Fabio Cudicini

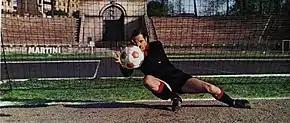
Fabio Cudicini in action for the photographer at the Arena Civica in 1970

A spectacular goalkeeper, who is regarded as one of the best goalkeepers of his generation, and as one of Italy's and Milan's greatest ever goalkeepers, Cudicini was known for his agility, reactions, and shot-stopping ability as a goalkeeper, as well as his large reach, and his tall, slender build and long limbs, which aided him in coming off his line to collect crosses, but also occasionally limited his speed and mobility at times. Although he often stood out throughout his career for his athleticism in goal and ability to produce acrobatic dives and decisive saves, he was also known to be an extremely efficient rather than flamboyant goalkeeper, who possessed an excellent positional sense. A precocious talent in his youth, Cudicini also stood out for his consistency and longevity throughout his career, and had a highly successful spell with Milan even in his later years; despite his ability, however, he often struggled with injuries throughout his career. Cudicini frequently wore all-black goalkeeping attire, which along with his long limbs and goalkeeping abilities, earned him the nickname "Il Ragno Nero" ('The Black Spider'), a nickname which also belonged to legendary Soviet goalkeeper Lev Yashin, who was also known for wearing all-black goalkeeping attire. Before becoming a goalkeeper, Cudicini initially played as a right winger in his youth.